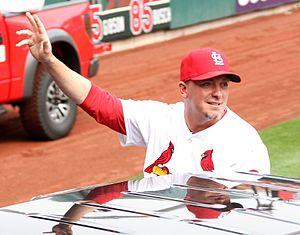
Randol Doyle Choate est un lanceur de relève gaucher de baseball qui évolue dans les Ligues majeures de 2000 à 2015.